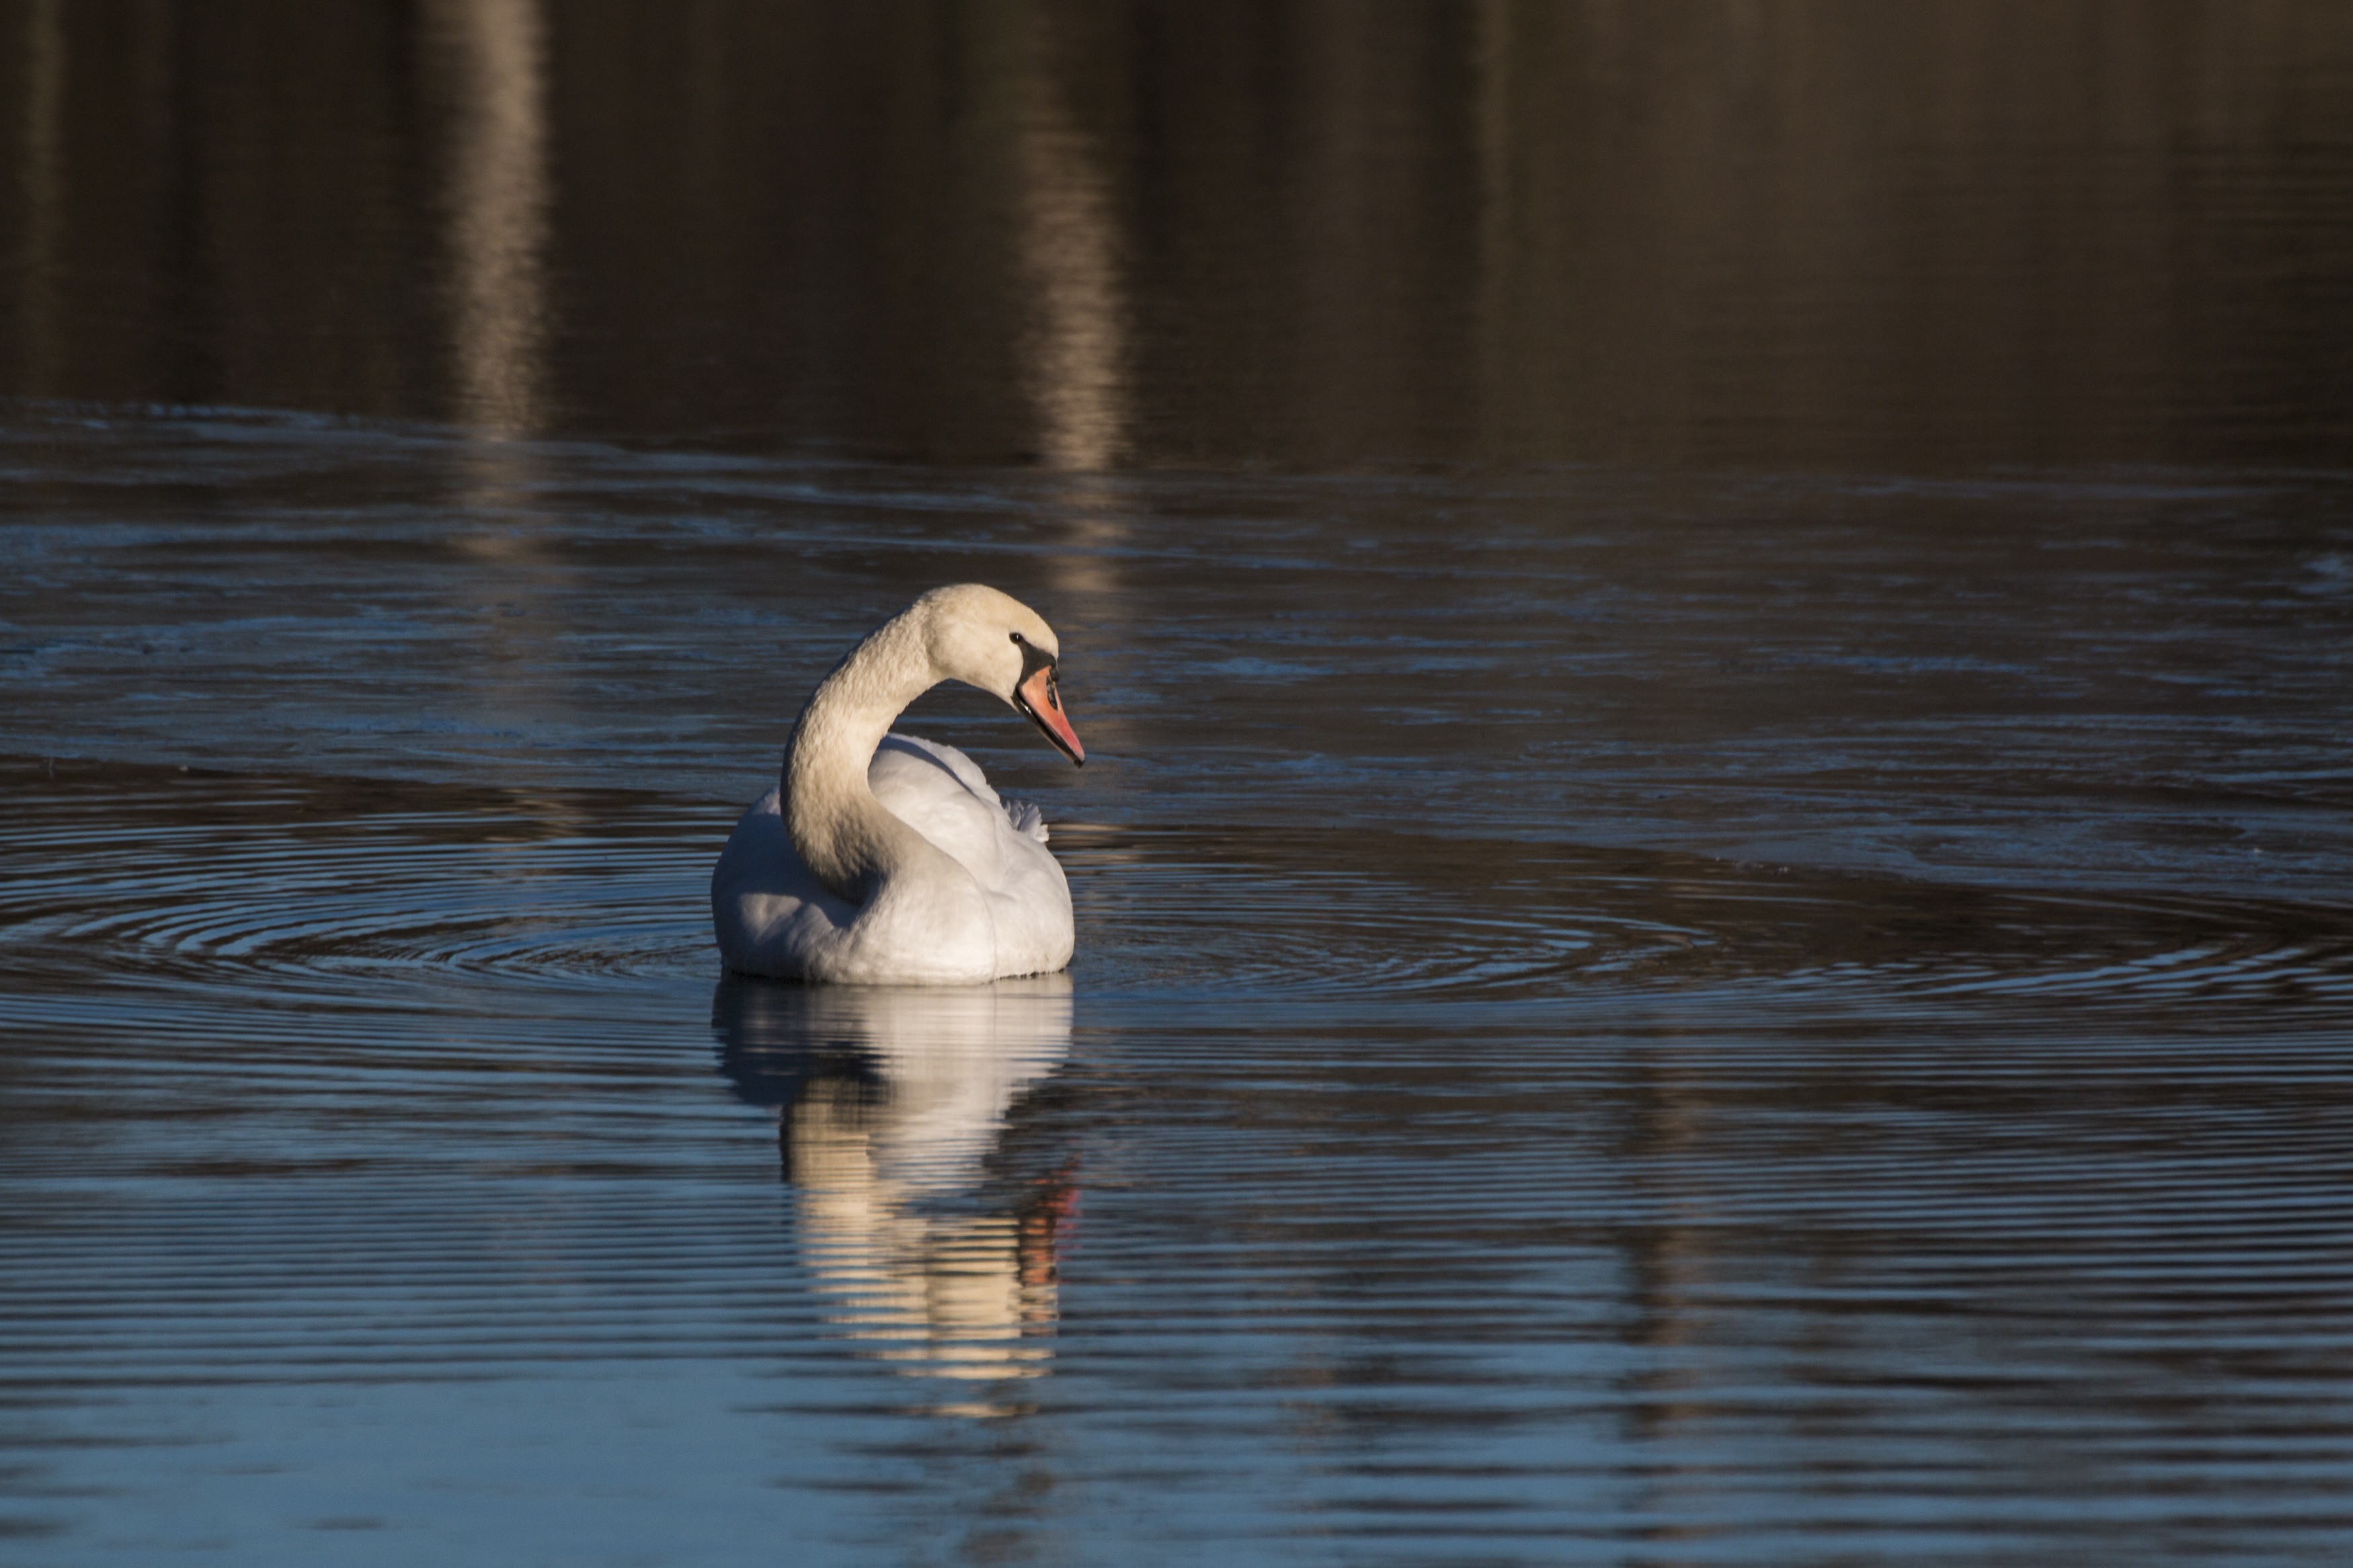
water, nature, bird, animal, wildlife, reflection, swan, duck, swans, vertebrate, waterfowl, waters, water bird, ducks geese and swans